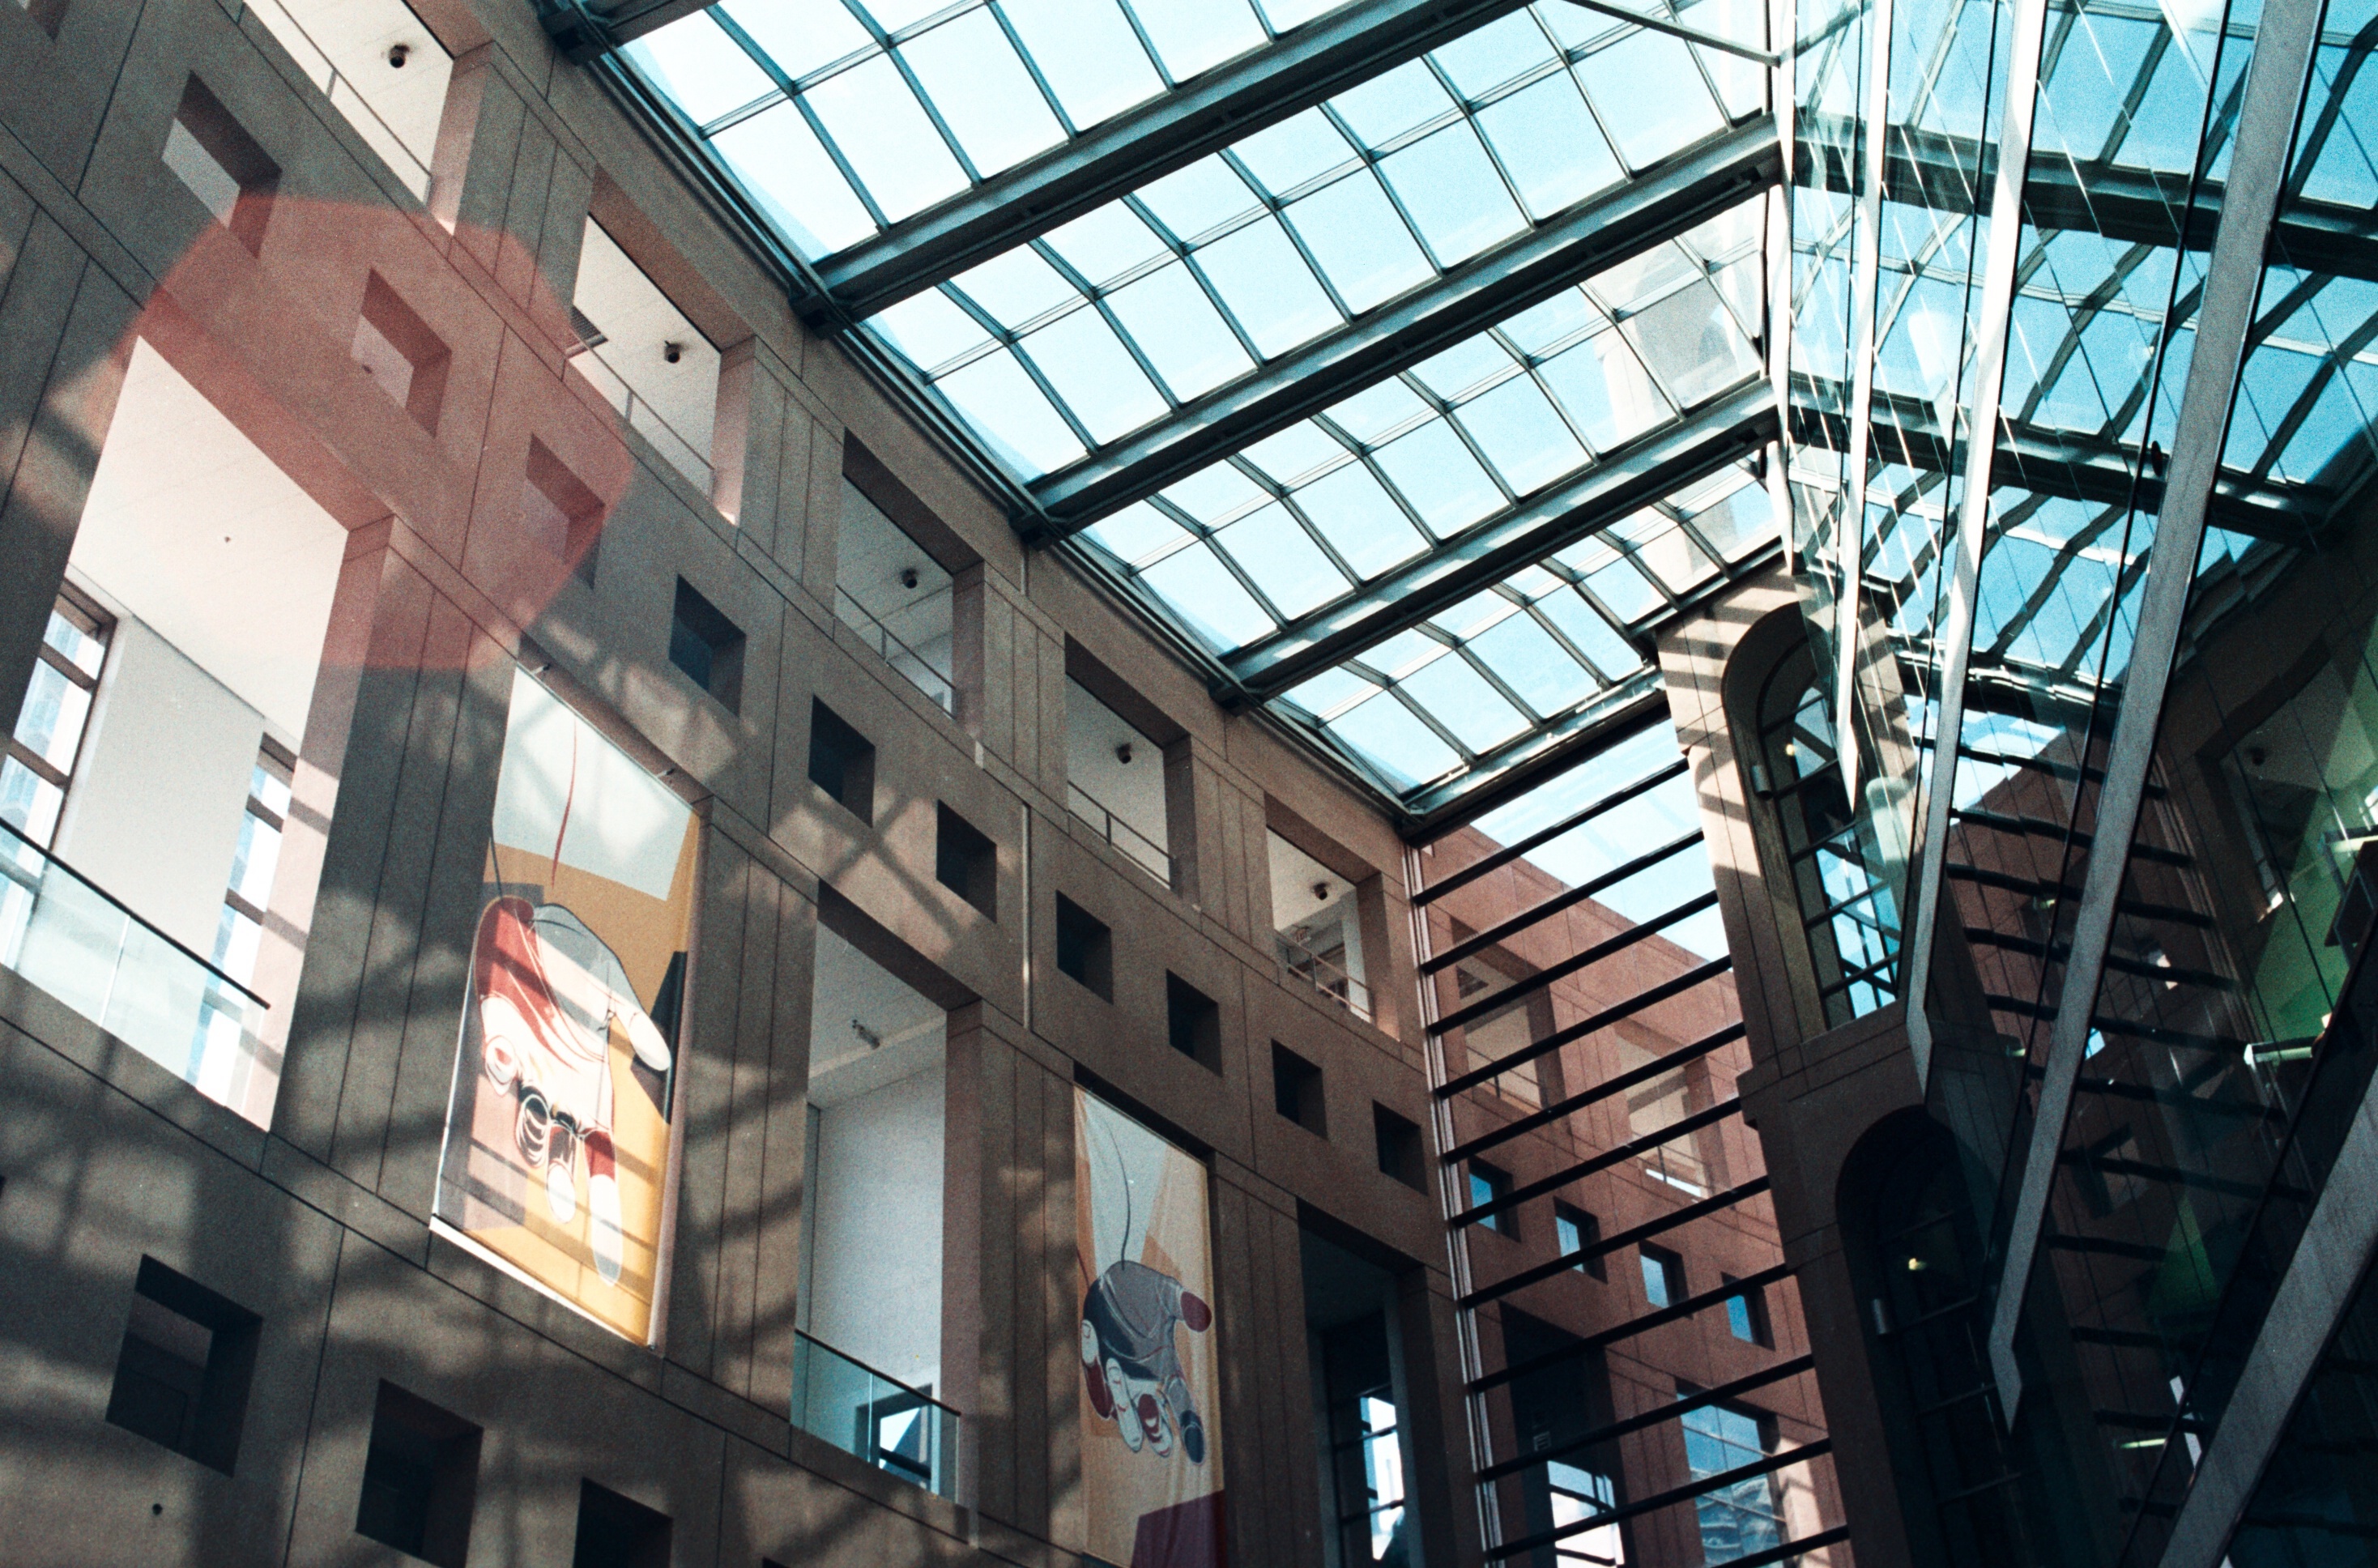
hand, architecture, glass, building, city, film, downtown, vancouver, facade, flare, library, ferrania, pentax, expired, expiredfilm, k1000, ferrania100, vancouverpubliclibrary, urban area